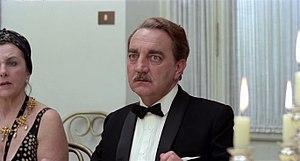
Ugo Bologna est un acteur italien né le 11 septembre 1917 à Milan et mort le 29 janvier 1998 à Rome.